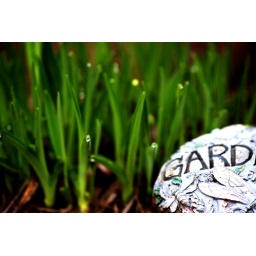
-lonestar. This plant grass thing will have flowers soon thats why i still put it in my flowers set =)